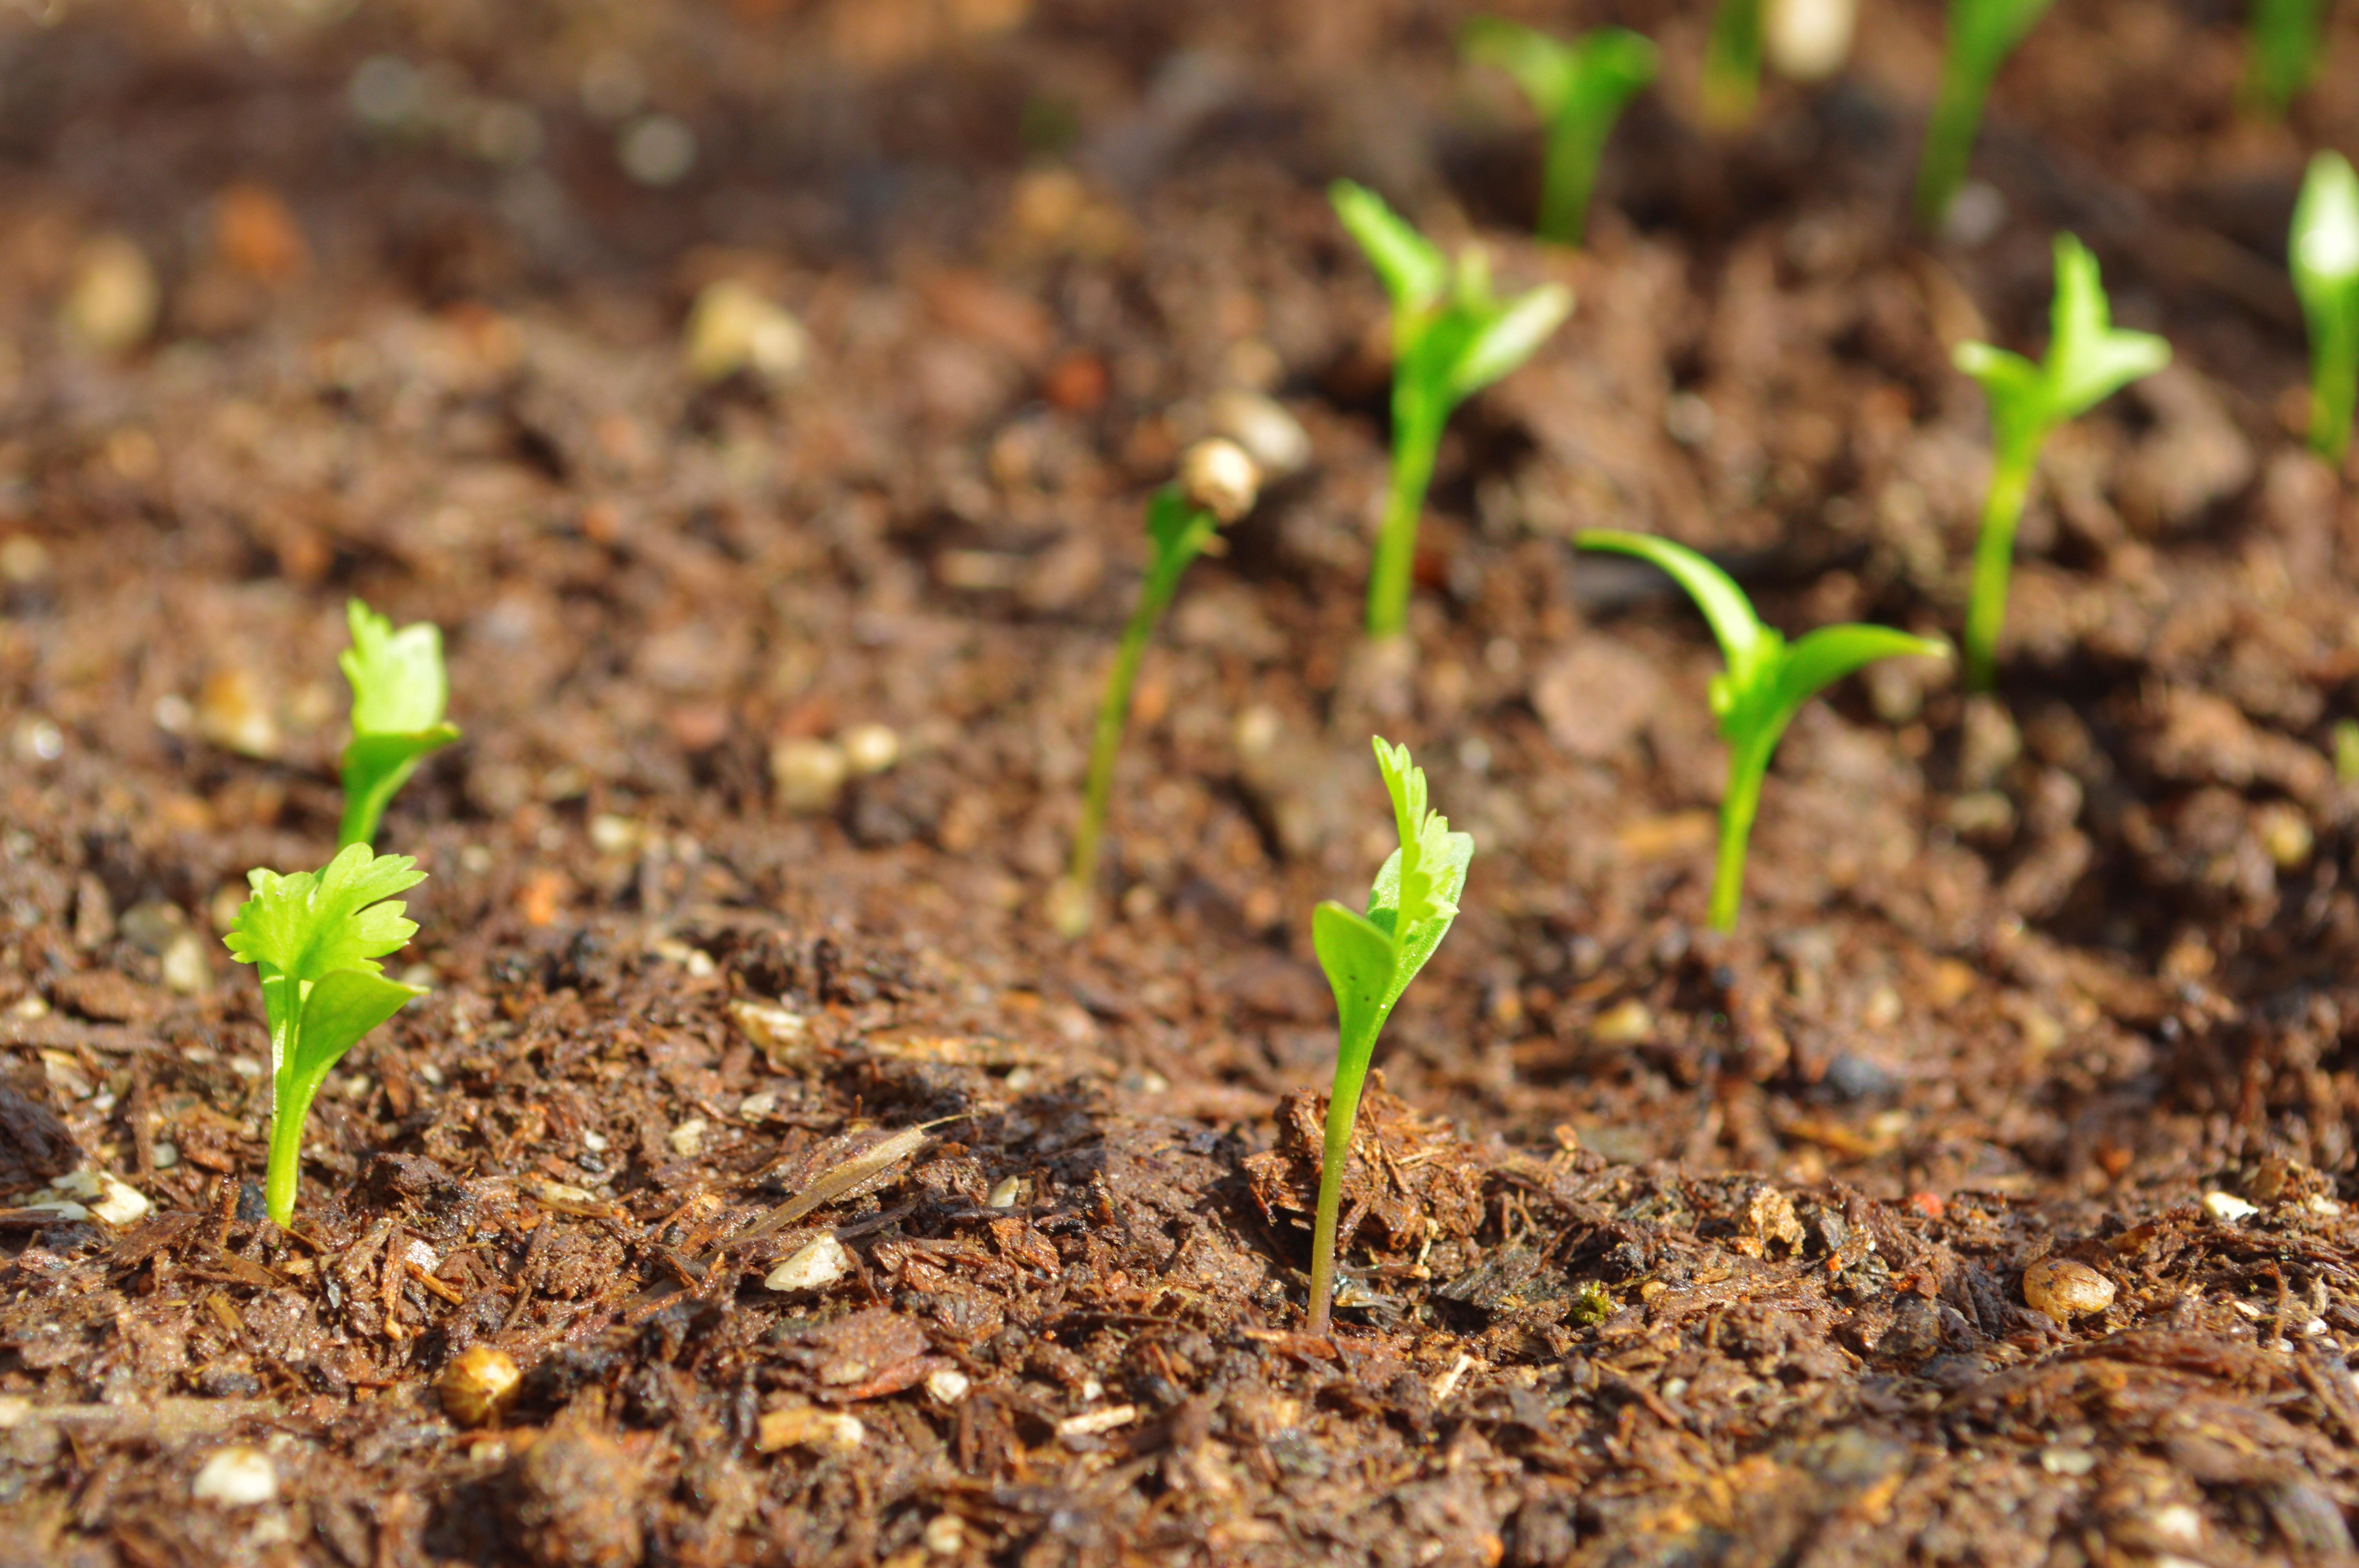
nature, plant, field, leaf, flower, food, spice, ingredient, culinary, herb, produce, vegetable, crop, tropical, natural, fresh, soil, agriculture, garden, healthy, cuisine, plants, leaves, cilantro, coriander, organic, grass family